Hepatitis B vaccine

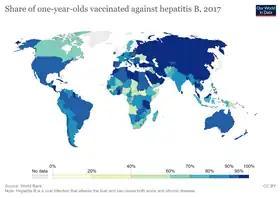
Share of one-year-olds vaccinated against hepatitis B, 2017

The following is a list of countries by the percentage of infants receiving three doses of hepatitis B vaccine as published by the World Health Organization (WHO) in 2017 compared to 2022.